Vascular tumor

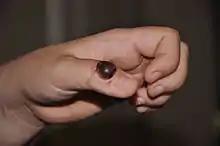
A pyogenic granuloma on a thumb.

A vascular tumor typically grows quickly by the proliferation of endothelial cells. Most are not birth defects.